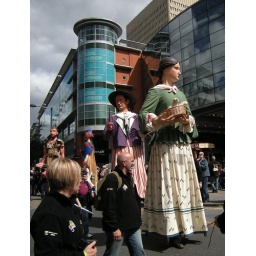
Part of the procession in Manchester today...Peasant girl and drummer.....King and Queen in the back ground